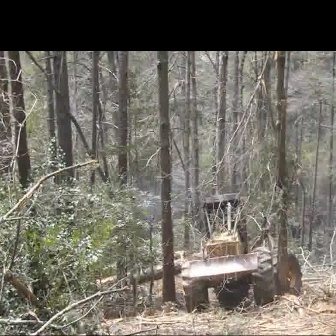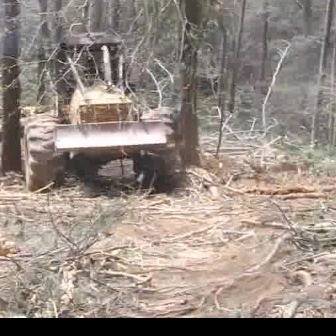
  Please identify the target specified by the bounding box [180,192,301,313] in the first image and locate it in the second image. Return the coordinates in [x_min,y_min,x_max,y_max] format.
Answer: [18,30,179,191]